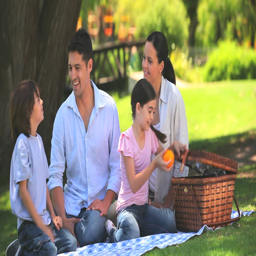
parents with their children before a picnic in a park